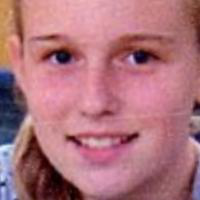
Age group: age 11-20